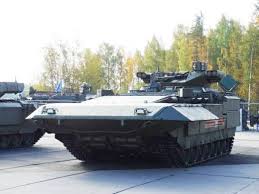
Label: BMP-T15